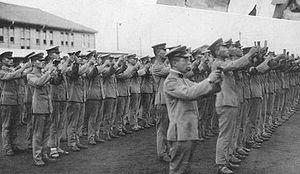
Le Rescrit impérial aux soldats et aux marins fut délivré par l'empereur Meiji le 4 janvier 1882.
Le système éducatif de l'Empire du Japon fut une priorité pour le gouvernement de Meiji car ses dirigeants réalisaient la nécessité urgente d'établir une éducation publique afin de moderniser et d'occidentaliser le Japon. Des missions à l'étranger comme la mission Iwakura furent envoyées pour étudier les systèmes d'éducation des pays occidentaux.